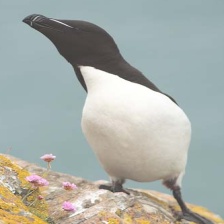
Species: RAZORBILL
Scientific name: ALCA TORDA